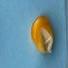
Maize quality: Good